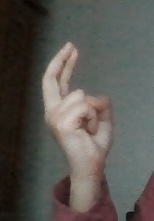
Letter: zay